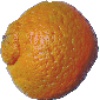
Label: mandarine